Origins of the Royal Canadian Navy

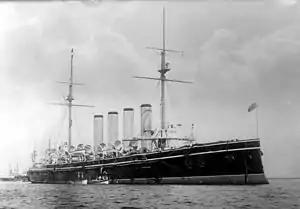
, with a displacement of 11,000 tons and a length of , was a substantial asset for the fledgeling RCN of 1910.

The first warships of the RCN were the cruisers and , acquired from Britain. "Niobe", an 11,000-ton protected cruiser, had been launched in 1897. Although relatively young, she had been deemed obsolete by the British because of her lack of side or deck armour; she did possess an armour belt over her vital installations amidships. She reached Halifax on 21 October 1910. "Rainbow", much smaller than "Niobe" at 3,600 tons, was herself an launched in 1891. She was dispatched from Britain bound for Canada two months before "Niobe", but because the Panama Canal had yet to be completed, did not arrive in Esquimalt until 7 November.